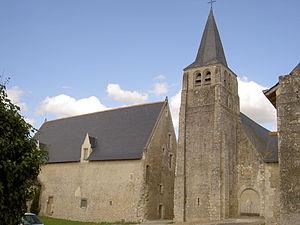
L'église Saint-Sulpice du Louroux This building is indexed in the Base Mérimée, a database of architectural heritage maintained by the French Ministry of Culture,
Le Louroux est une commune française du département d'Indre-et-Loire, en région Centre-Val de Loire.
Cet article recense une partie des monuments historiques d'Indre-et-Loire, en France.